Didier Decoin

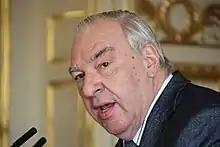
Didier Decoin in 2014

Didier Decoin (born 13 March 1945) is a French screenwriter and writer awarded the Prix Goncourt in 1977.